SR.N5

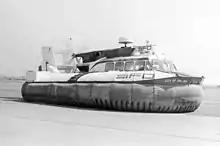
SK-5 "City of Oakland" operated by SFO Airlines

The SR.N5 was the world's first commercially successful hovercraft; it was placed onto various routes around the world.